Eliza Hart Spalding

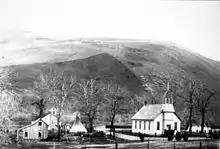
Spalding Mission, ca. 1880

Within the first six months, Spalding adopted eight Nez Perce children into their family. The log mission building, part living quarters and part mission school and church, was completed on December 23, 1836, with the assistance of the Nez Perce people.